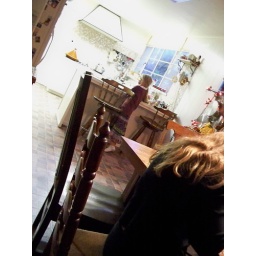
She's dipping pretzels in melted pink &amp;quot;chocolate&amp;quot; to use as decorations on the gingerbread houses